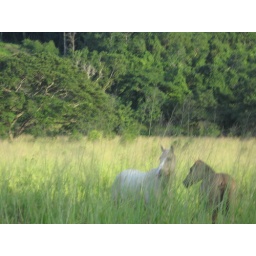
Stray horses we found in a field outside of Montego Bay, JamaicaRural countryside outside of Montego Bay, Jamaica November 2008